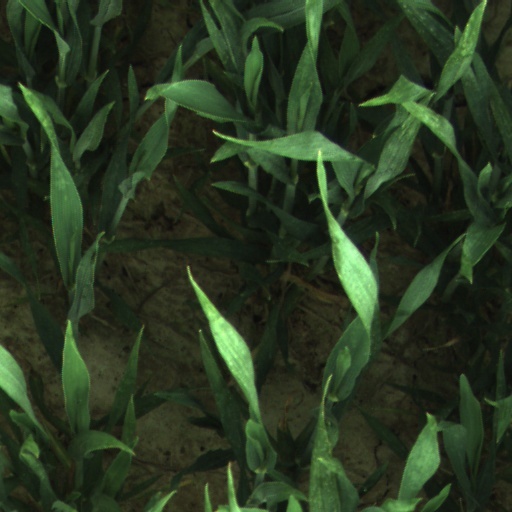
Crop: wheat